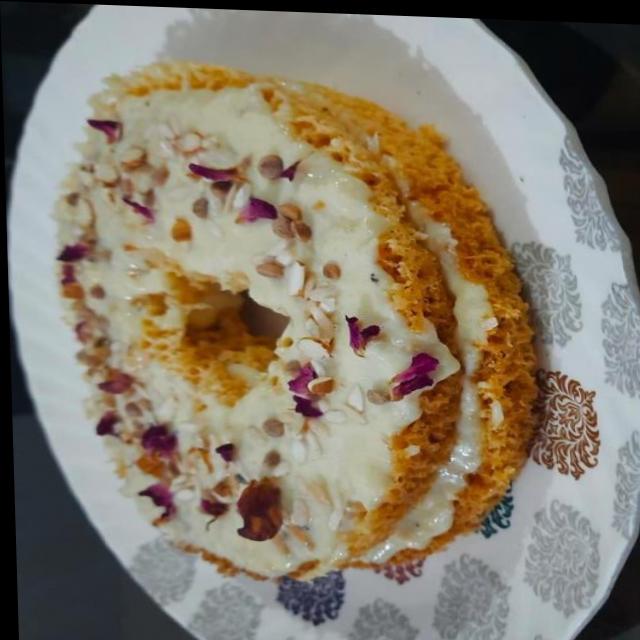
Dish: ghevar